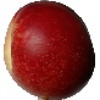
Label: Nectarine 1